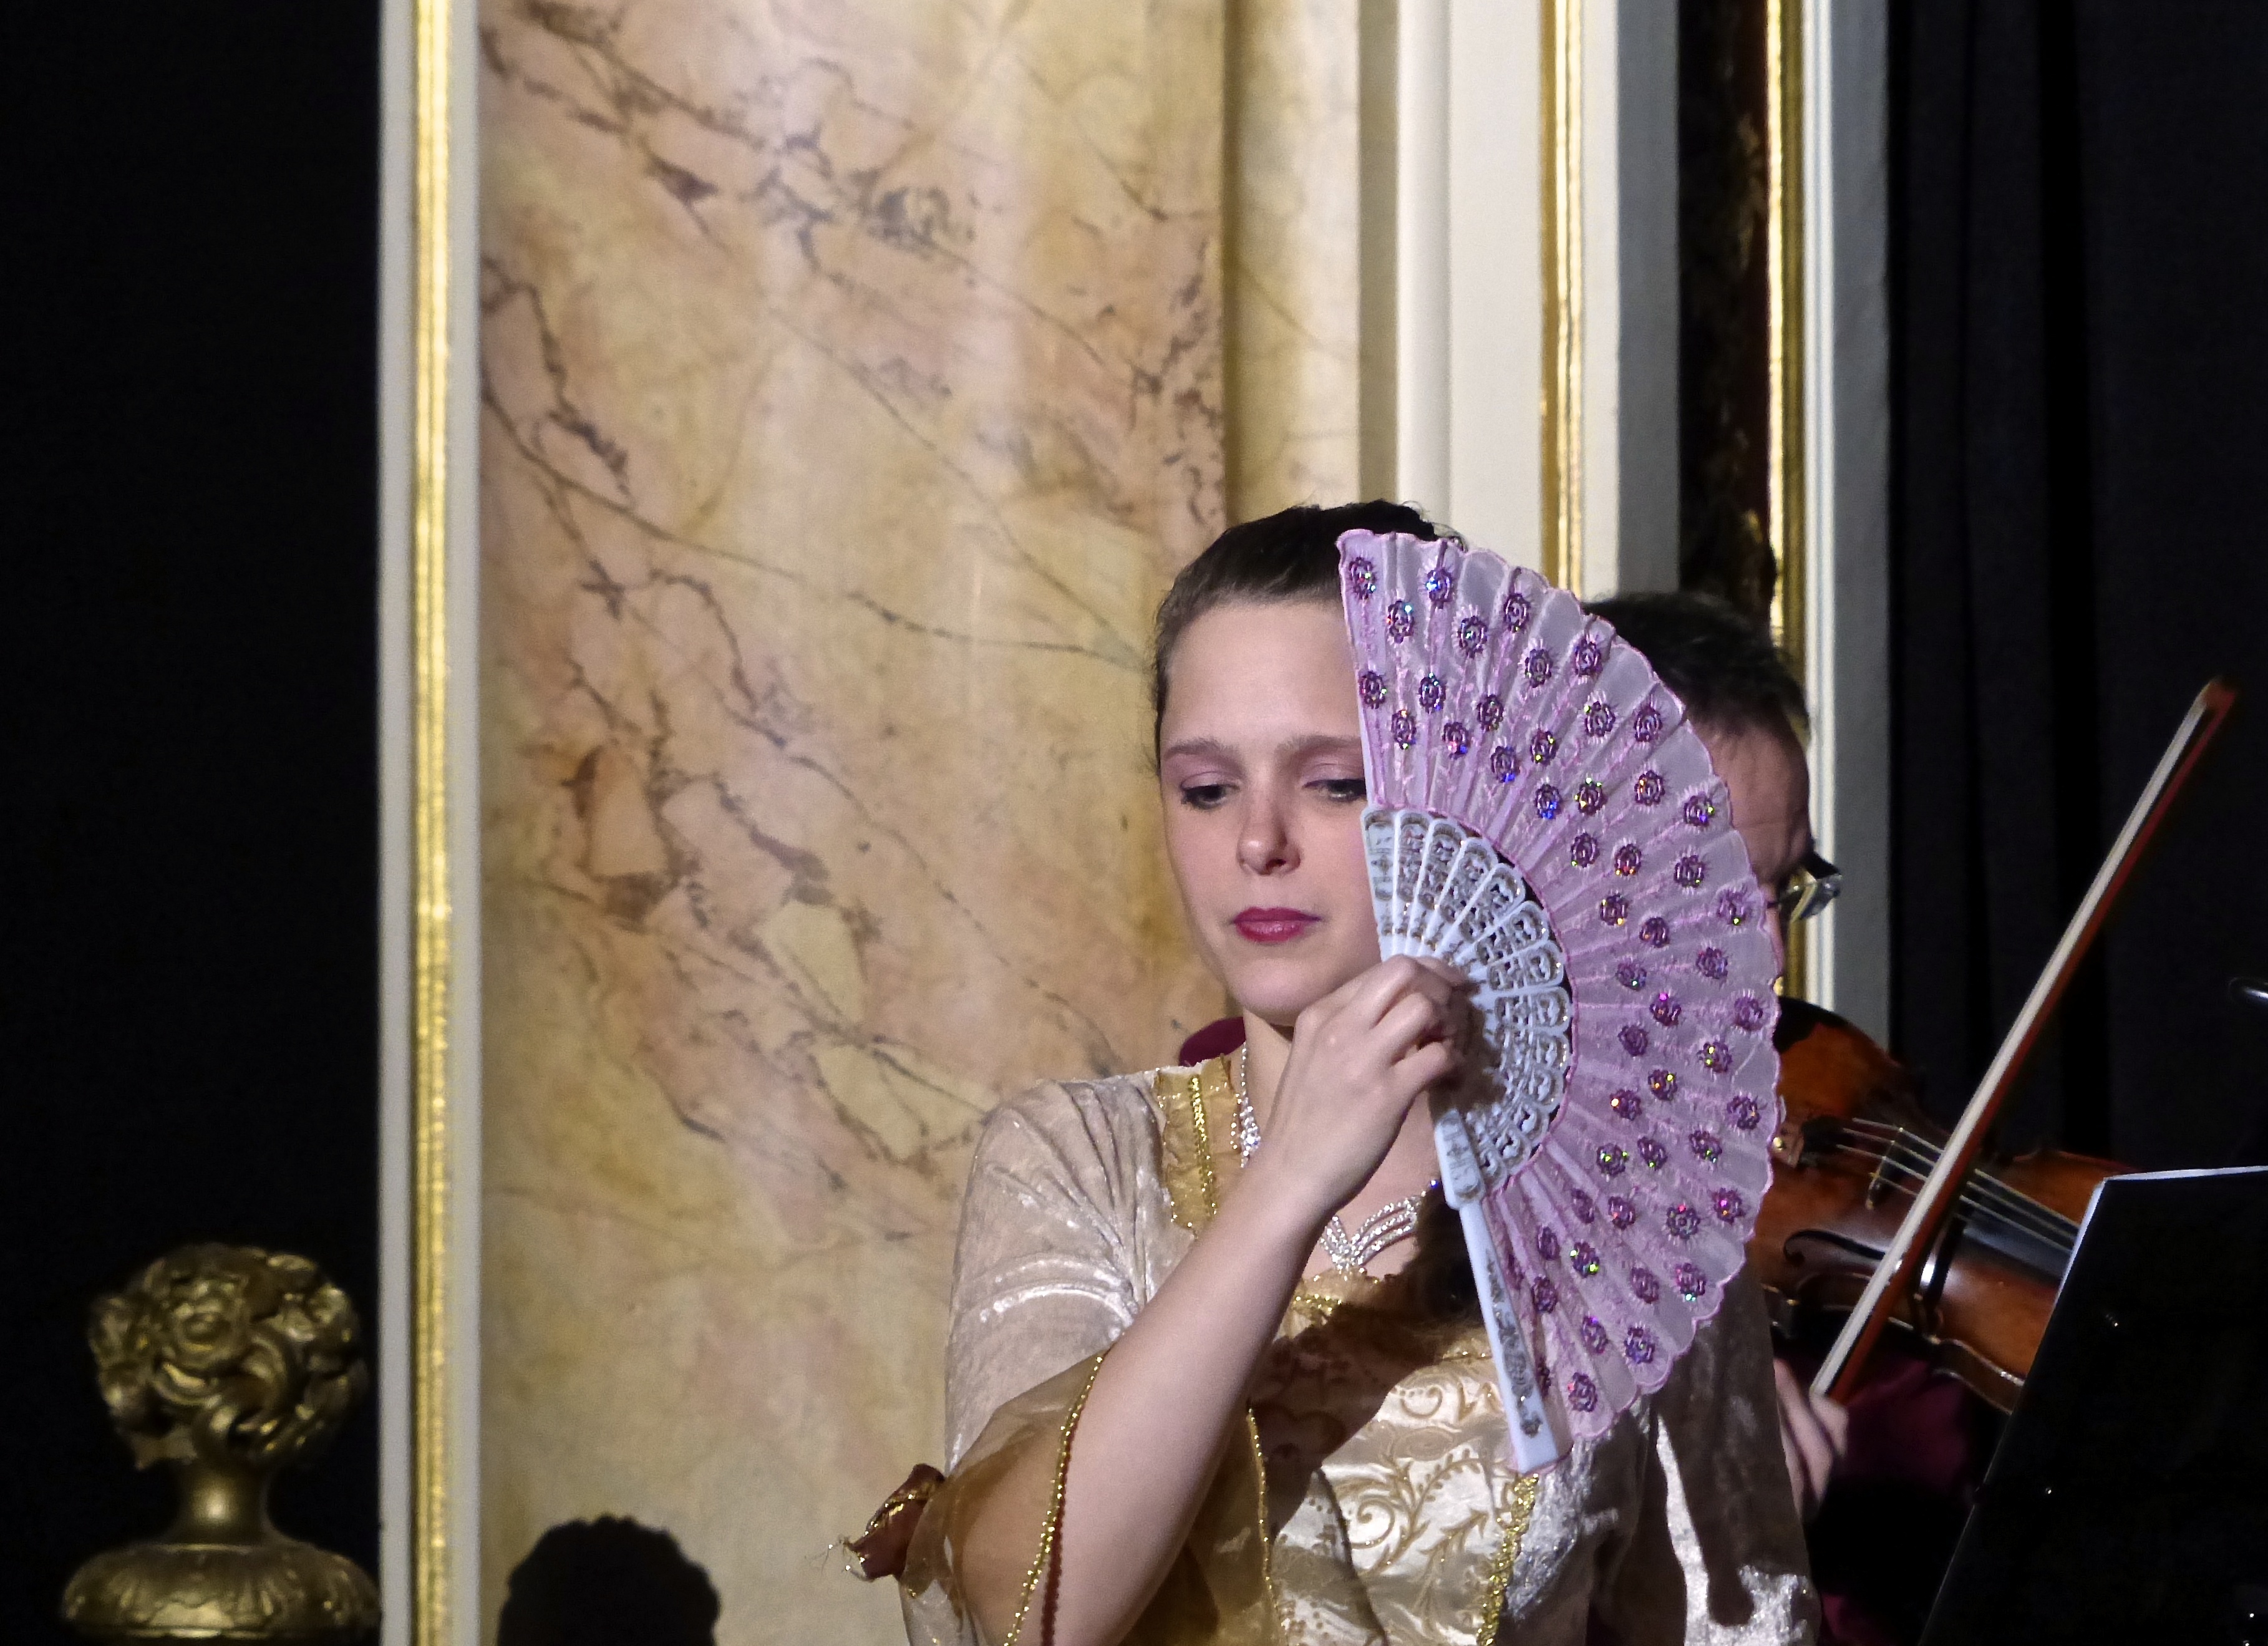
music, travel, concert, europe, hall, opera, fashion, prague, grand, hotel, performance, dinner, singing, czech, bohemia, praha, amadeus, ensemble, mozart, boccaccio, tereziesvarcova, danielklansky